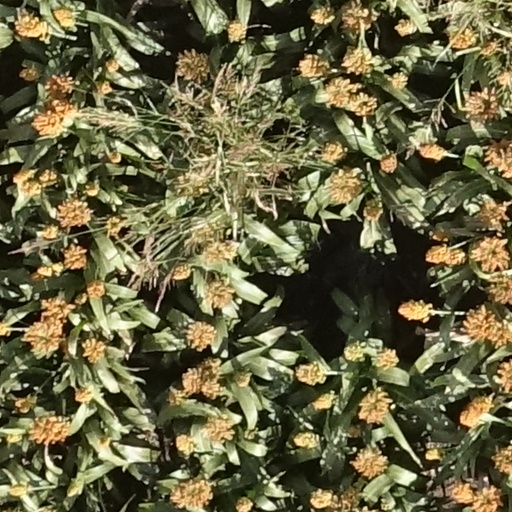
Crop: sorghum